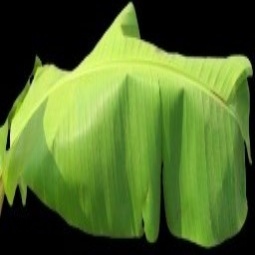
Label: Healthy